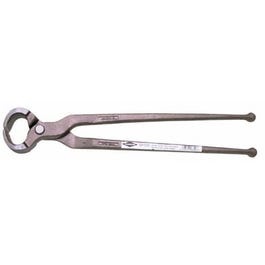
Horseshoe Puller/Spreader, 12-In.
The Diamond Combination Shoe Puller and Spreader safely removes horseshoes from hooves. An exclusive pattern consisting of sharp teeth on the tool's outside edges makes spreading most shoes easy. This tool is also useful for cutting nails.
Brand: Diamond
Category: Sporting Goods > Outdoor Recreation > Equestrian > Horse Care > Horse Grooming > Horse Grooming Combs, Brushes & Mitts > Horse Grooming Trimming Knives